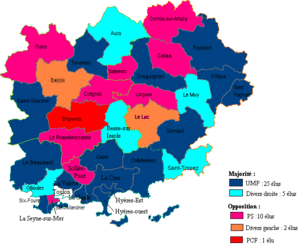
Répartition politique des conseillers généraux du Var en fonction de leur canton.